Guy Fawkes mask

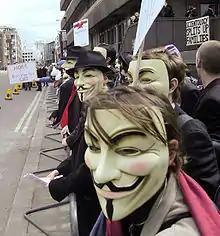
Members of the group Anonymous wear Guy Fawkes masks at a protest against the Church of Scientology (London, 2008)

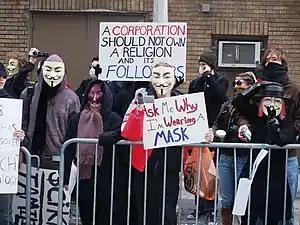
Protesters of the group Anonymous outside a Scientology center on February 10, 2008. Four of the protesters can be seen wearing Guy Fawkes masks

The mask became associated with the hacktivism group Anonymous's Project Chanology protests against the Church of Scientology in 2008. The group protested the Church of Scientology in response to the Church forcing YouTube to pull a video of Tom Cruise discussing Scientology that was meant for internal use within the Church. In response, Anonymous protested the litigious methods of the Church of Scientology over a period of several months. Protesters were encouraged to hide their faces, since it was common practice for Church members to photograph anti-Scientology protesters. The Guy Fawkes mask was a widely used method of hiding faces.